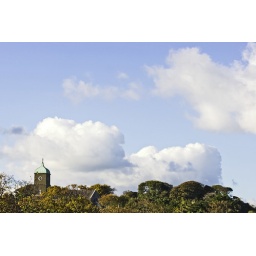
The church peeking out over the tree tops of Church Hill, Wicklow Town.